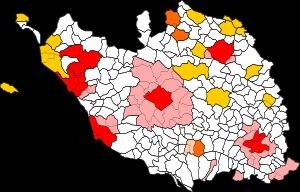
L’Institut national de la statistique et des études économiques détermine plusieurs zonages dans le département de la Vendée.